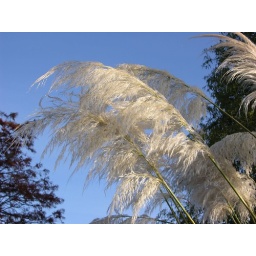
The white feathers blowing in the wind against the bright blue winter's sky painted a lovely picture